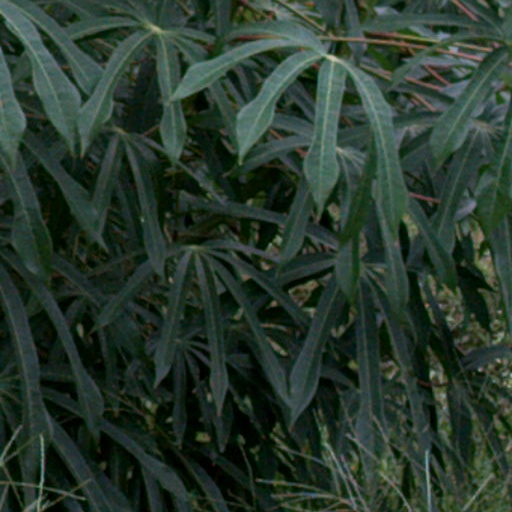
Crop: cassava